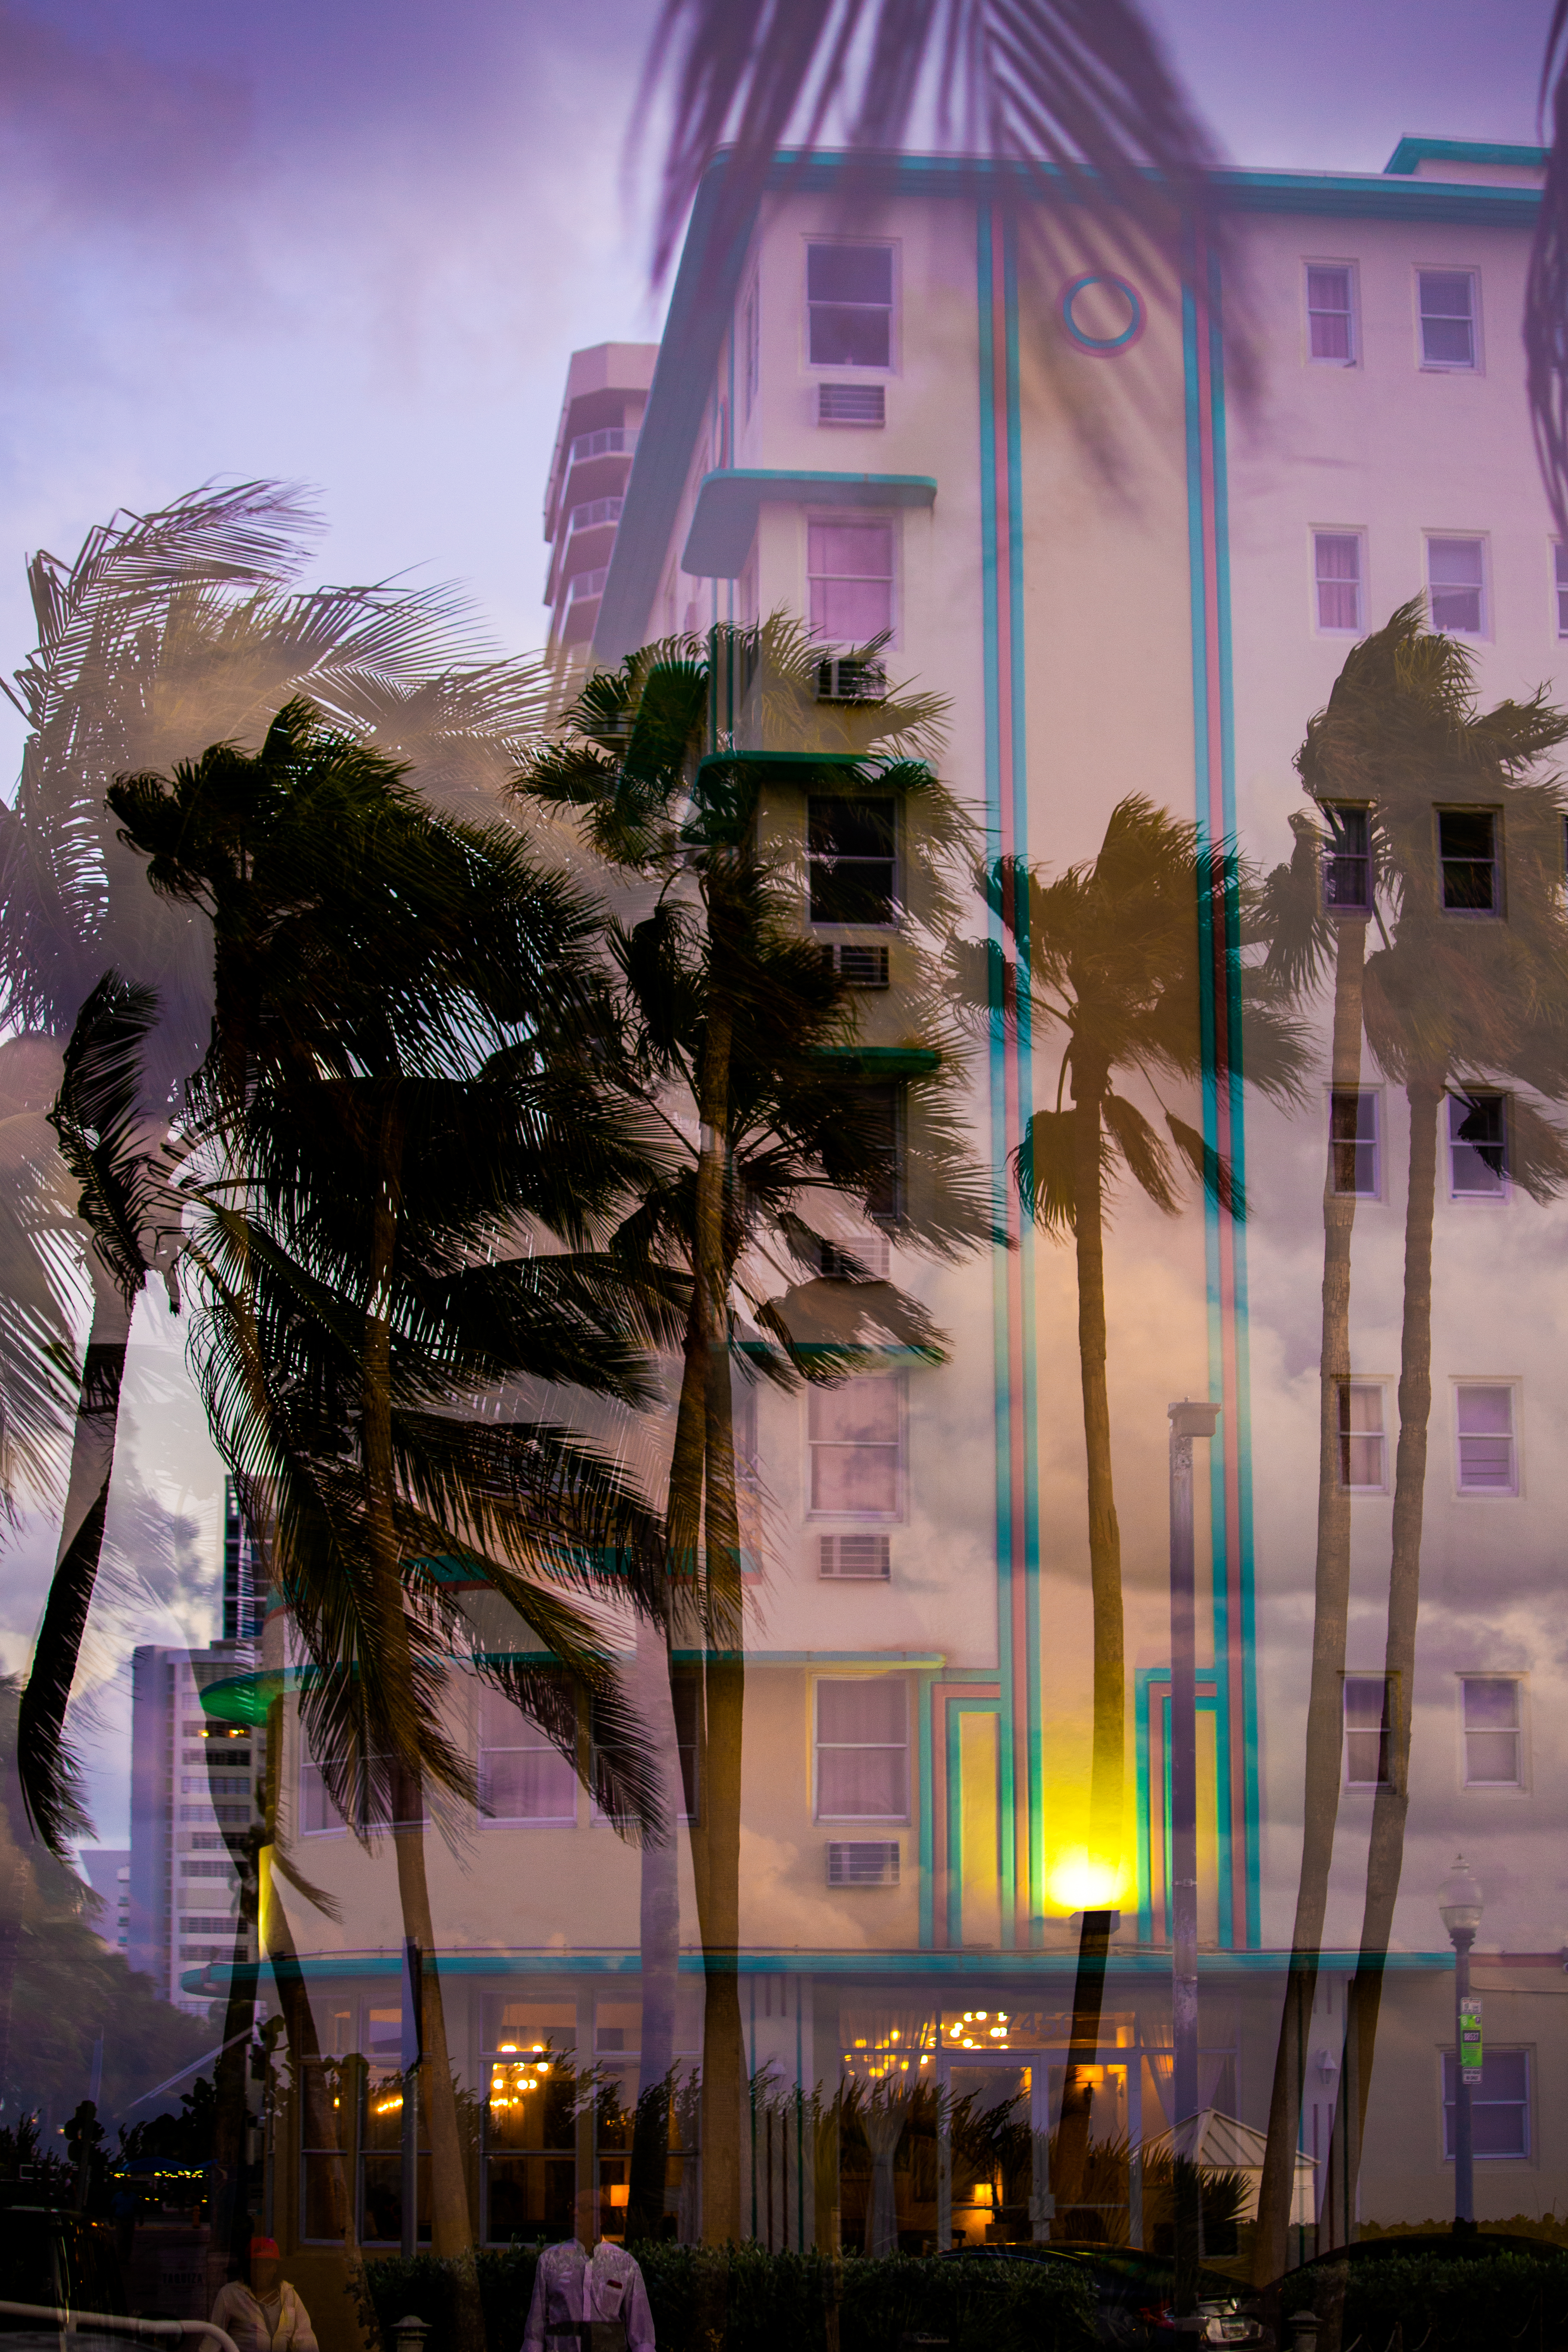
coral gables, miami, street photography, photographer, love Miami, Miami Design District, miami beach, tree, sky, purple, architecture, light, palm tree, atmospheric phenomenon, lighting, arecales, woody plant, building, night, plant, city, metropolitan area, facade, evening, world, metropolis, house, dusk, reflection, vacation, mixed use